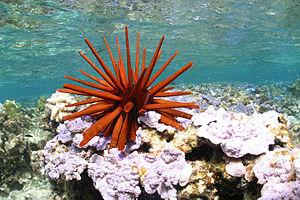
Les Echinidea constituent un infra-ordre d'oursins au sein de l'ordre des Camarodonta, qui n'est reconnu que par certains organisme de classification.
Cette page a pour objet de présenter un arbre phylogénétique des Echinodermata, c'est-à-dire un cladogramme mettant en lumière les relations de parenté existant entre leurs différents groupes, telles que les dernières analyses reconnues les proposent. Ce n'est qu'une possibilité, et les principaux débats qui subsistent au sein de la communauté scientifique sont brièvement présentés ci-dessous, avant la bibliographie.
Heterocentrotus est un genre d'oursins de la famille des Echinometridae, caractérisé par ses gros piquants épais et fauves.